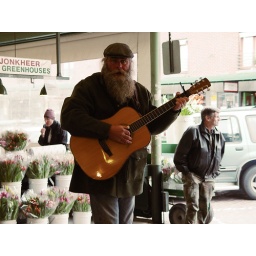
this guy works at the fish market in Seattle, sings a lot of Dylan. Nice guy!